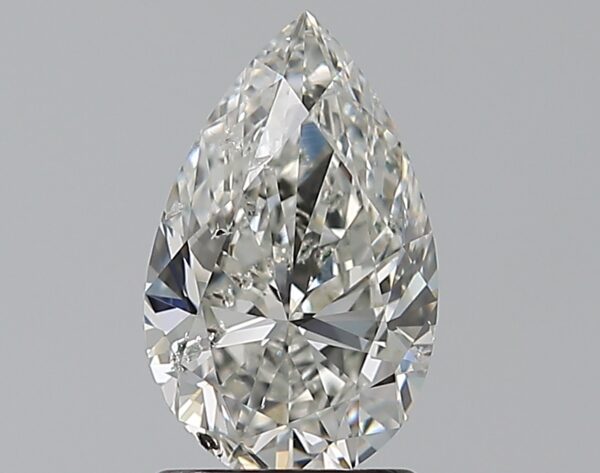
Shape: pear
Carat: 1.5
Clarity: SI2
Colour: G
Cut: VG
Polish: EX
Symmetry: GD
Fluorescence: ST
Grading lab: GIA
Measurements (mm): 9.94 x 6.16 x 3.91